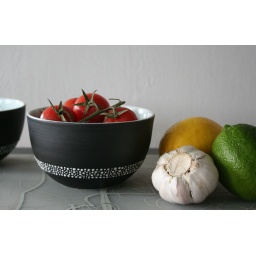
bowls in black with blue interior